Suintila

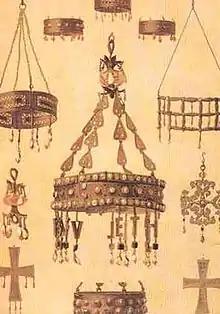
Votive crowns and crosses, from a 19th-century lithograph.

Under the orders of King Sisebut, Suintila fought against the Byzantines, who had invaded the Iberian Peninsula in 620. The following year he was elected king, after the death of Reccared II and Sisebut. Once on the throne, Suintila secured a peace unknown in Hispania, as no foreign troops were on its soil for decades. He even managed to eject the Byzantines from their various strongholds in the Levante and according to Isidore of Seville, was the first to rule all of Spain. What Sisebut had begun by retaking Cartagena, Malaga, Sagunto, and Assidonia from the Byzantines, Suintila finished in 624 when he seized what his predecessor had not at Algarve. Byzantine power was severely weakened by Suintila's successes in the former enclave of the Eastern Empire, which was accompanied by a reduction in the enclave’s standing army. Like Liuvigild before him, Suintila also attempted to bring the Basques under his command, which led to the creation of a new town named Ologicus—believed to be the site of the later Olite in Navarre—but this has yet to be confirmed by archaeologists. Isidore of Seville characterized Suintila as a man of "faith, prudence, industry, strenuousness in examination in the passing of judicial sentences, outstanding care in the exercise of rulership, munificence towards all, generosity to the poor, a disposition towards quick forgiveness; so that not only is he worthy to be called the ruler of the people but also the father of the poor."